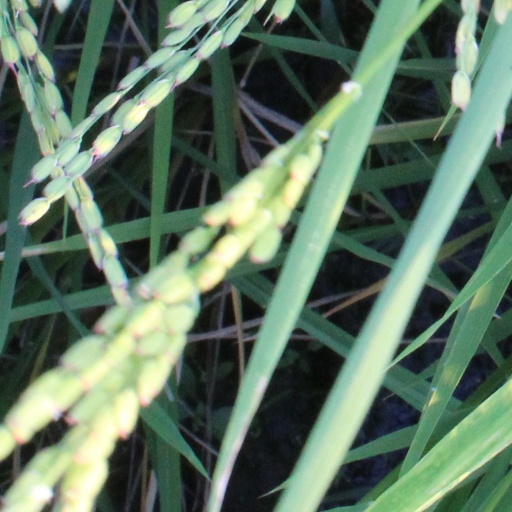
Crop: rice